Charles V. Paterno

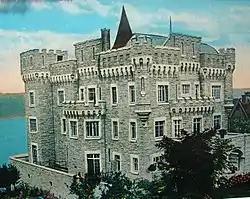
Hand-colored postcard of the Paterno Castle, ca. 1920)

The Paterno Castle, was an early 20th century Neo-Gothic four-story 35-room castle shaped mansion located in New York City, where Charles Paterno lived, in what is now an apartment complex.